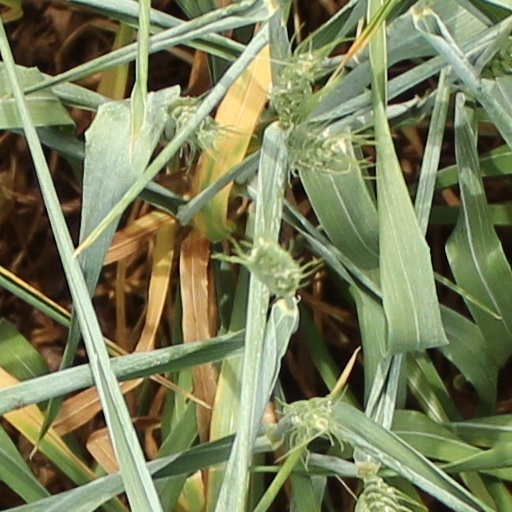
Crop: wheat